RAF Elgin

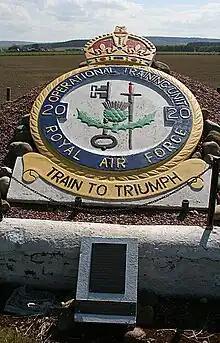

A-Flight of No. 20 OTU, equipped with the Vickers Wellington medium-bomber, began using RAF Elgin for training on 18 April. Flying continued throughout 1941 and 1942, with the airfield predominantly used by the unit's Wellington and Avro Anson training aircraft. Armstrong Whitworth Whitley medium-bombers belonging to No. 19 OTU based at nearby RAF Kinloss also occasionally visited. Wellingtons of No. 20 OTU were also involved in strategic bombing raids on German cities during 1942, the training aircraft being required to help reach the target number of 1,000 bombers per raid. No. 19 (Pilots) Advanced Flying Unit from RAF Dalcross used the airfield during 1943, flying the Airspeed Oxford training aircraft.